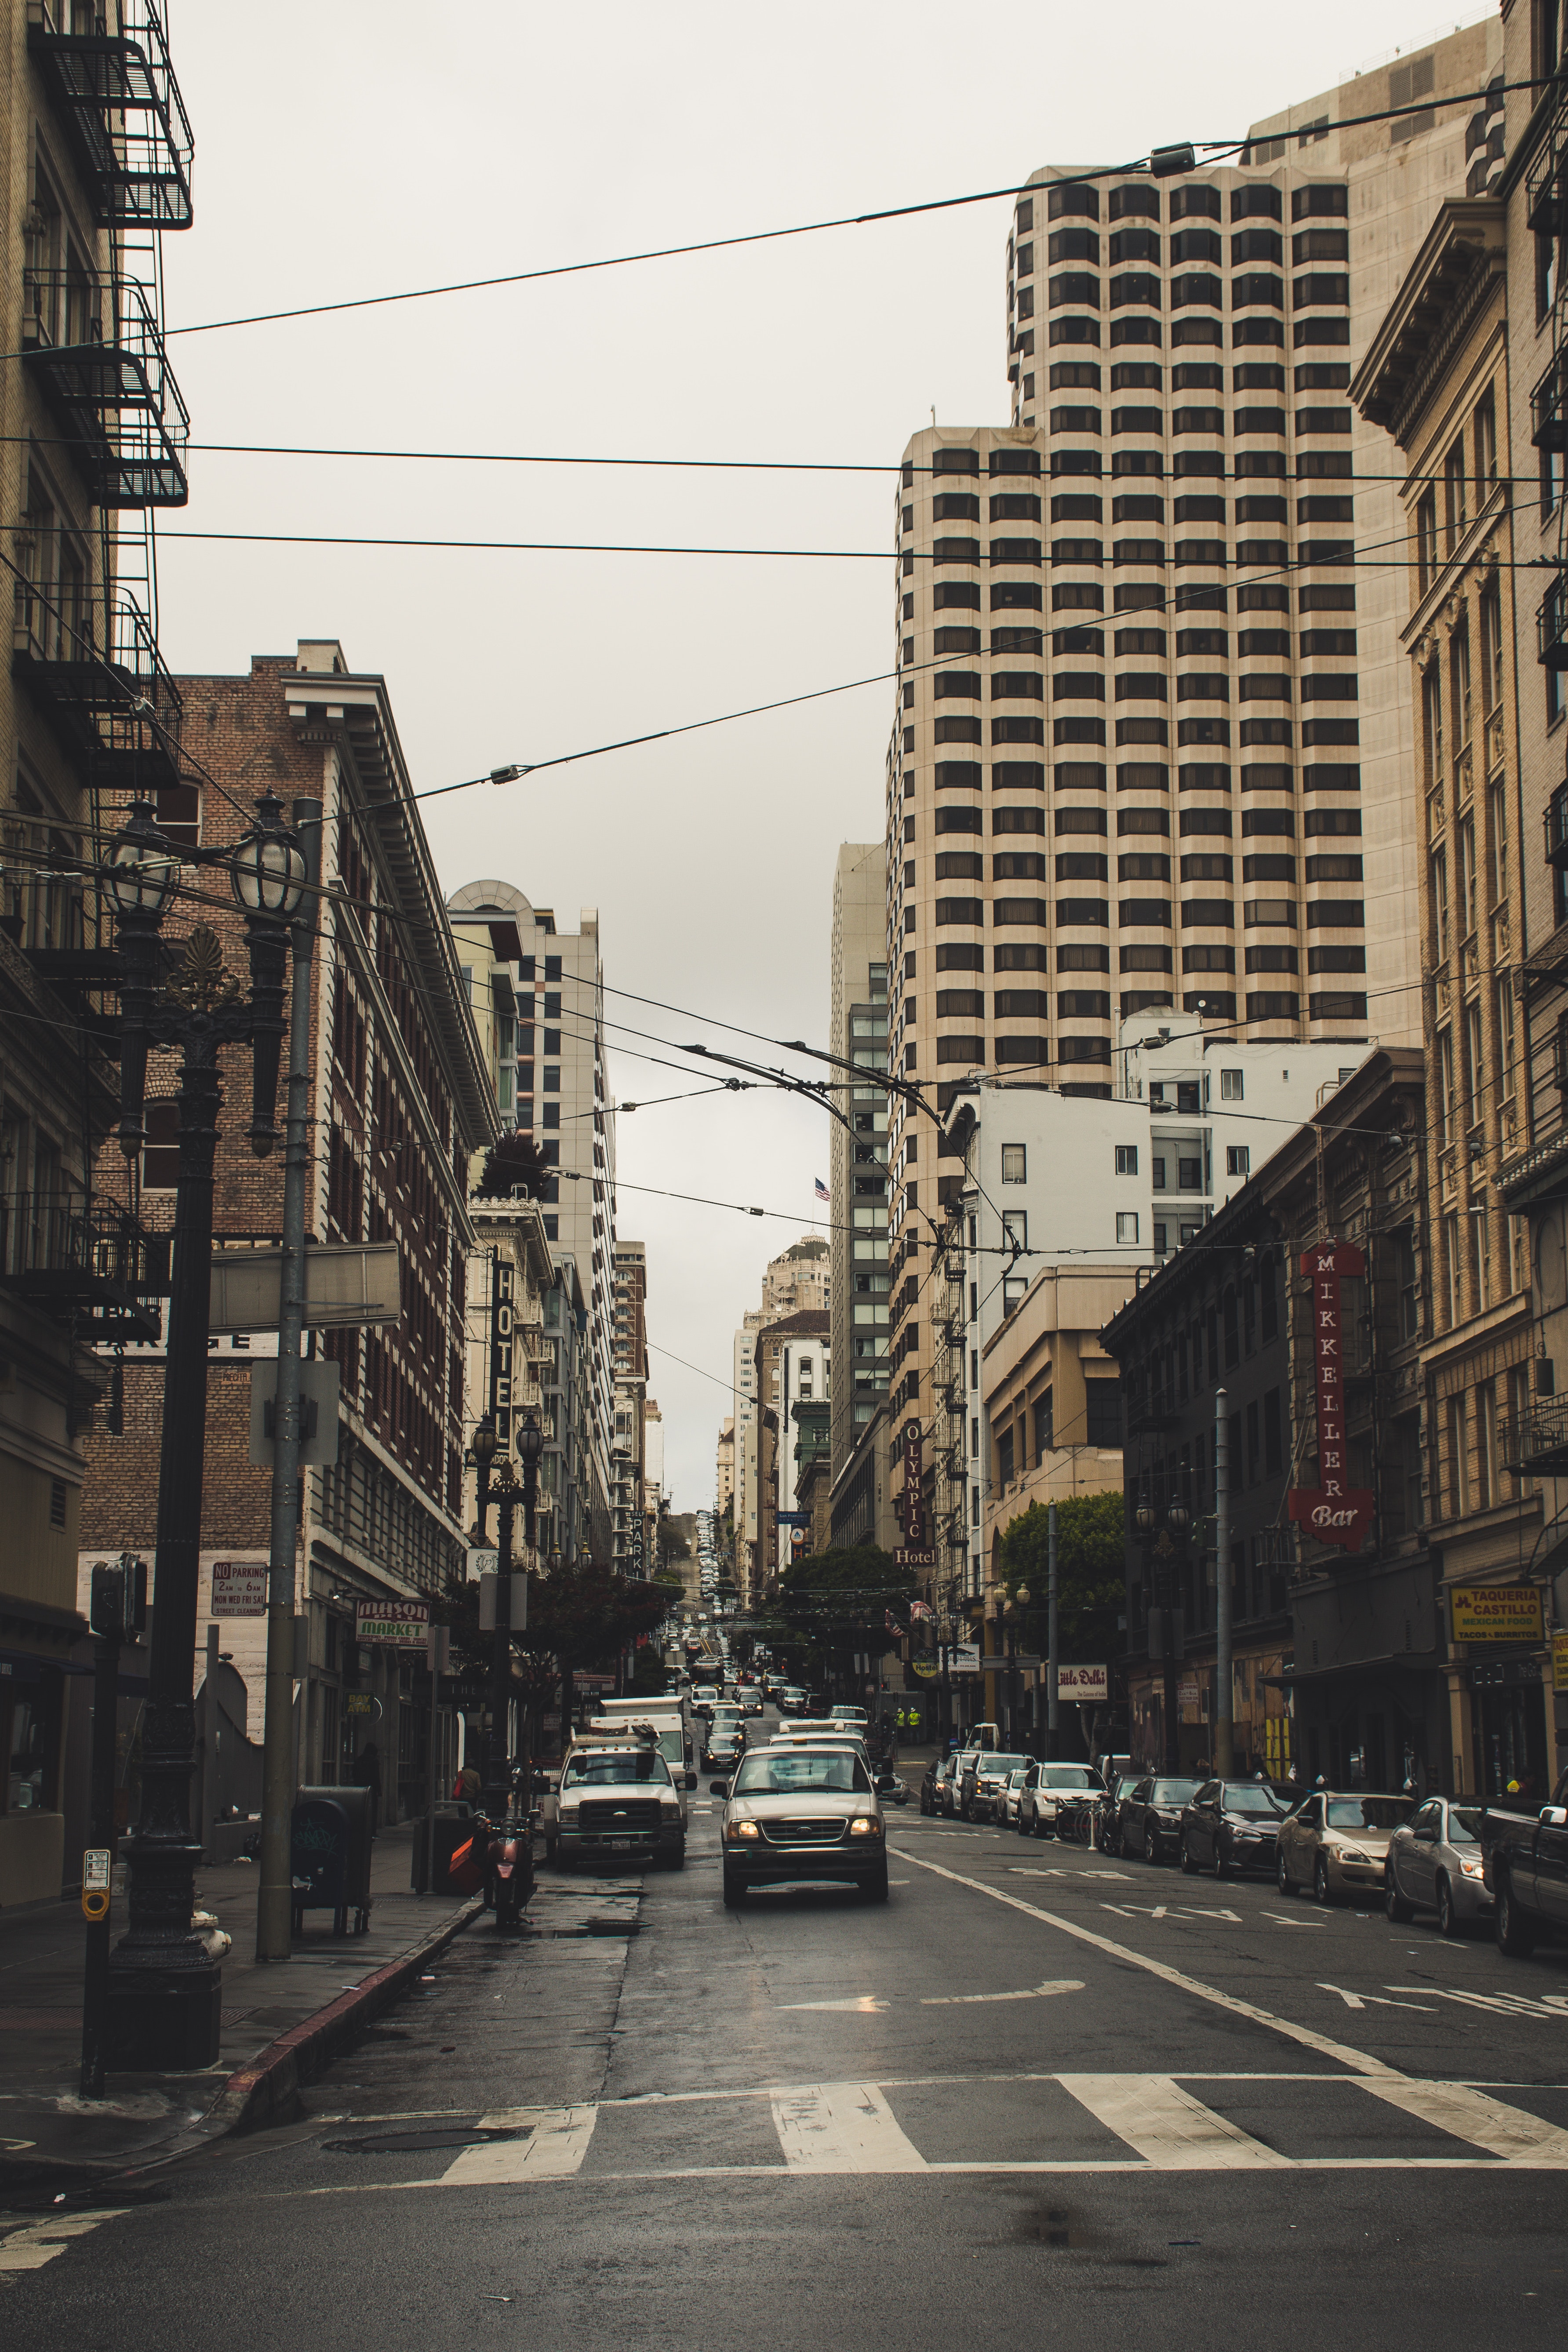
urban area, street, metropolitan area, city, neighbourhood, road, metropolis, town, human settlement, residential area, architecture, downtown, snapshot, lane, building, thoroughfare, infrastructure, sky, skyscraper, line, road surface, cityscape, tower block, mixed use, photography, apartment, urban design, alley, suburb, nonbuilding structure, house, vehicle, pedestrian, asphalt